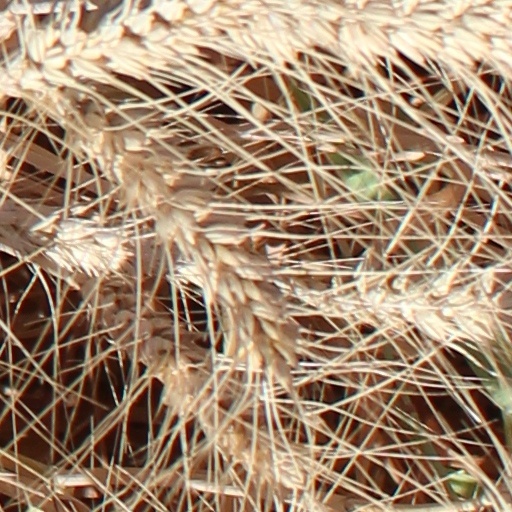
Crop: wheat